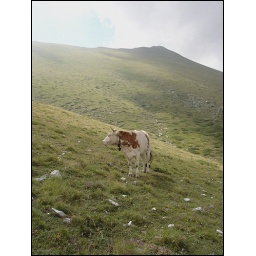
One of the many cows living in the mountains